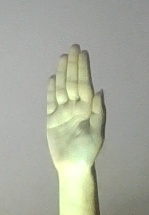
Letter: seen